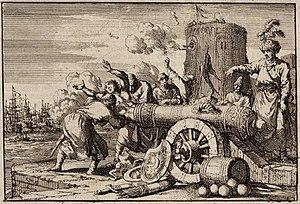
Gravure ancienne hollandaise. ""Tijdens het Franse bombardement op Algiers wordt de Franse consul door de Algerijnen in een kanon geladen en gedood"". En représailles au bombardement d'Alger par les Français, les Algériens attache le consul de France à la bouche d'un canon. Le supplicié est le vicaire apostolique Jean Le Vacher qui est projeté sur le navire-amiral de Duquesne le 26 juillet 1683."
1683 est une année commune commençant un vendredi.
La régence d'Alger est un ancien État d'Afrique du Nord, intégré à l'Empire ottoman tout en étant autonome, dont l'existence, de 1516 à 1830, a précédé la colonisation de l'Algérie par la France. Située entre la régence de Tunis, à partir de 1574, à l'Est et l'Empire chérifien, à partir de 1553, à l'ouest, la Régence s'étendait à l'origine dans des limites allant de La Calle à l'Est aux Trara à l'ouest et d'Alger à Biskra, et s'est ensuite déployée jusqu'aux actuelles frontières orientale et occidentale de l'Algérie.
Le Père Jean Le Vacher, né le 15 mars 1619 à Écouen, mort le 28 juillet 1683 à Alger, était un missionnaire Lazariste, Consul de France à Tunis puis à Alger.
La Consulaire, aussi appelé Baba Merzoug, est le surnom d'un canon érigé en colonne et installé depuis 1833 dans la rade de Brest, en France. Ce canon de 12 tonnes et 7 mètres de long protégeait la rade d'Alger depuis le XVIᵉ siècle. En 1830, après l'expédition d'Alger, il est rapporté en France comme trophée de guerre.